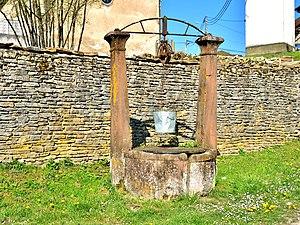
Puits ancien.
Désandans est une commune française située dans le département du Doubs en région Bourgogne-Franche-Comté, situé à 12 kilomètres de Montbéliard et à 30 kilomètres de Belfort.